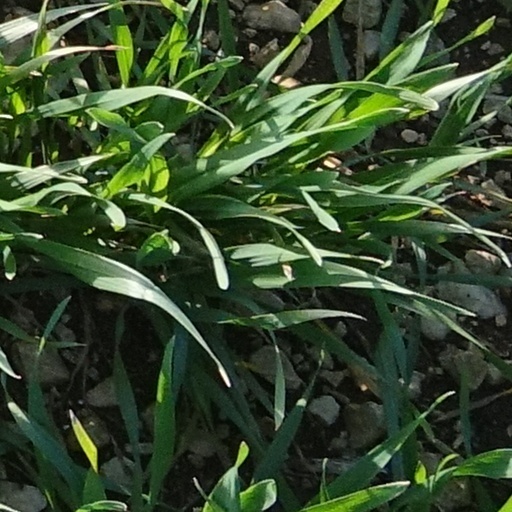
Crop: wheat